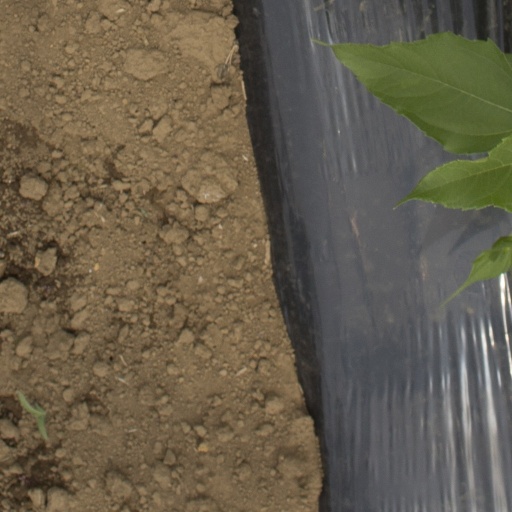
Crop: Jerusalem artichoke